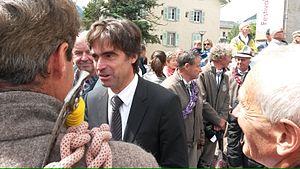
Éric Fournier, maire de Chamonix-Mont-Blanc à la sortie de la messe célébrée en la fête de l'Assomption de la très sainte Vierge Marie, le vendredi 15 août 2014.
Chamonix-Mont-Blanc, ou plus communément Chamonix, est une commune française située dans le département de la Haute-Savoie, en région Auvergne-Rhône-Alpes. La commune de Chamonix-Mont-Blanc recouvre du nord au sud seize villages ou hameaux : le Tour, Montroc, le Planet, Argentière, les Chosalets, la Joux, le Lavancher, les Tines, les Bois, les Praz de Chamonix, Chamonix-Mont-Blanc, les Pècles, les Mouilles, les Barrats, les Pélerins, les Gaillands, les Bossons.
Élu le 13 mars 1983, Michel Charlet qui avait été directeur de la Caisse d'épargne de Chamonix-Mont-Blanc puis assureur, reste maire de Chamonix durant 25 ans jusqu'au 16 mars 2008. Il termine son dernier mandat, particulièrement affecté par la mise en examen dont il fut l'objet à la suite de l'incendie du tunnel du Mont-Blanc : condamné en première instance, il est relaxé en appel le 14 juin 2007.